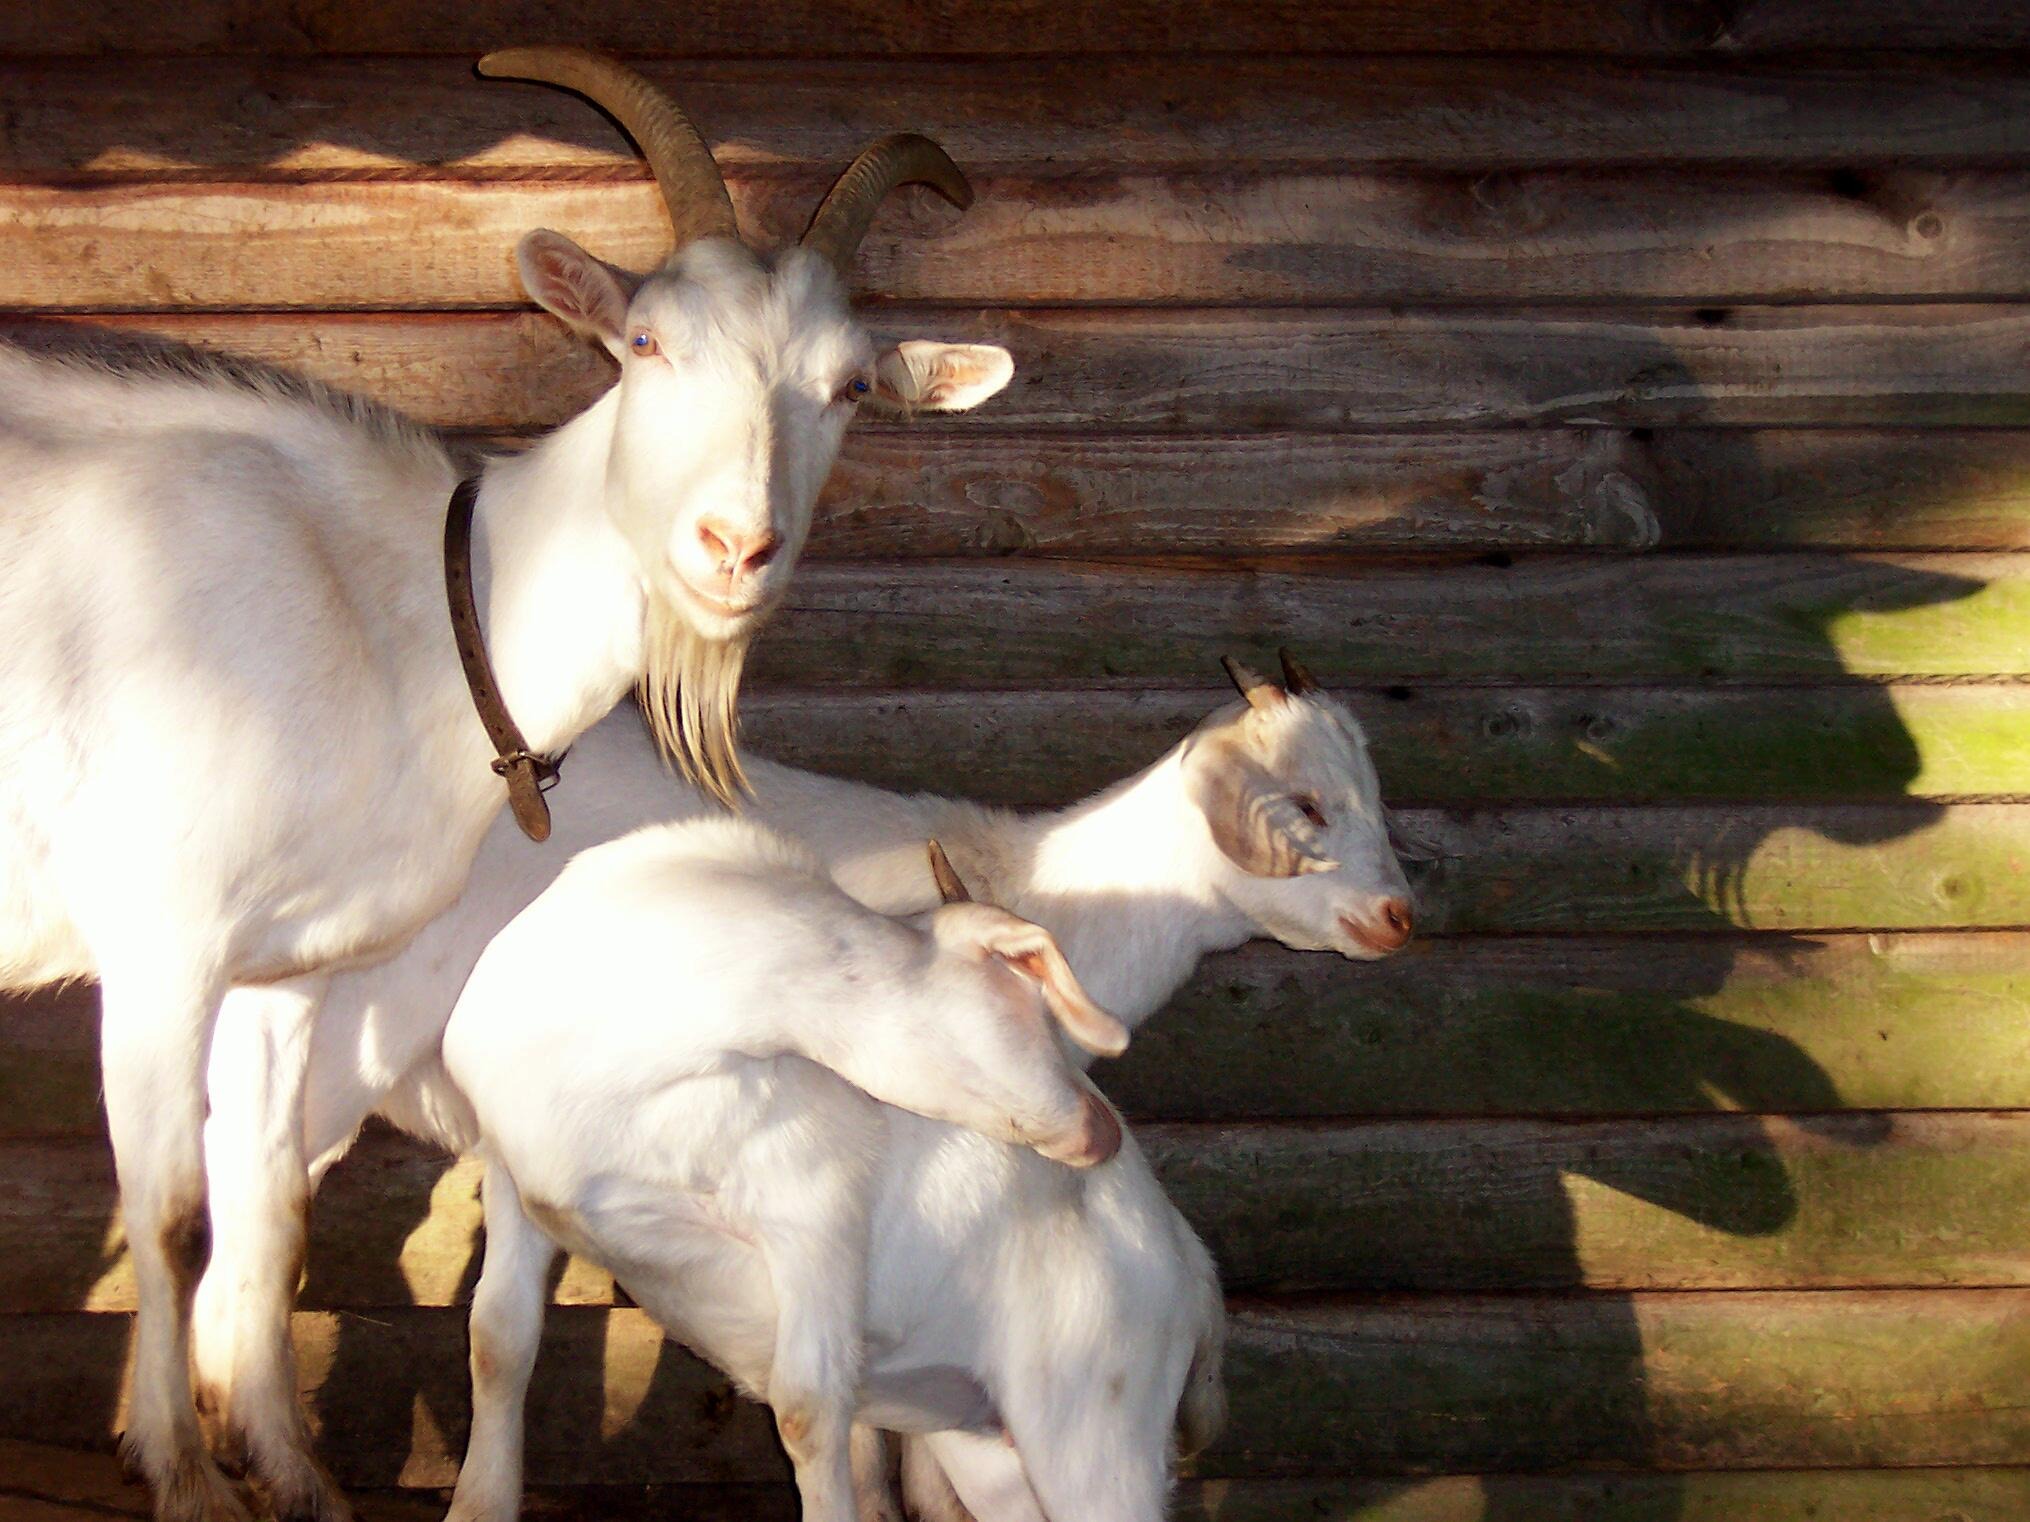
light, kid, goat, livestock, shadow, mammal, fauna, lichtspiel, goats, animals, vertebrate, creature, horns, animal world, goatee, horned, young animals, domestic goat, shadow play, billy goat, hispanic, prima donna